Diriyah ePrix

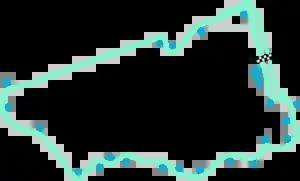
The original layout of Riyadh Street Circuit, in which utilized the same start and finish straight (2018–2019)

The race was held at the Riyadh Street Circuit in Diriyah, a town in Saudi Arabia located on the north-western outskirts of the capital, Riyadh. The track is in length and features 21 turns. This configuration was used for the 2018 and 2019 editions of the ePrix, with minor modifications being made for the 2021 edition.